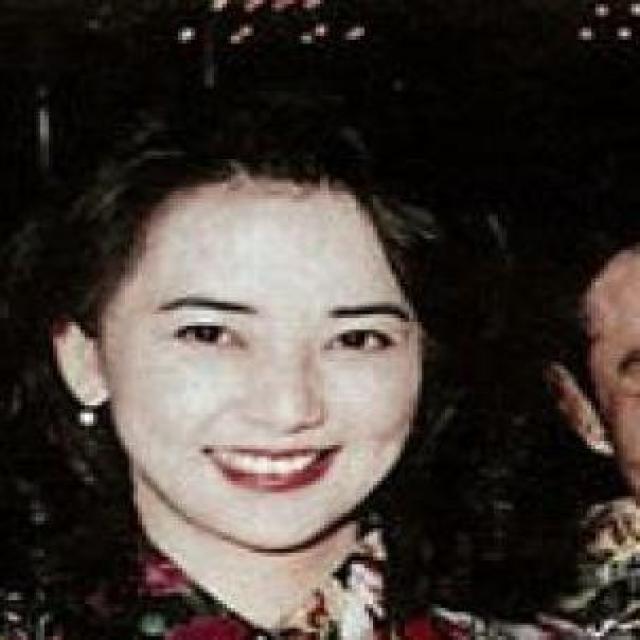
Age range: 21-44